Epistulae (Pliny)

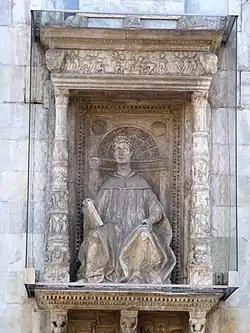
Statue of Pliny the Younger on the façade of Cathedral of S. Maria Maggiore in Como

The Epistulae ("letters") are a series of personal missives by Pliny the Younger directed to his friends and associates. These Latin letters are a unique testimony of Roman administrative history and everyday life in the 1st century. The style is very different from that in the "Panegyricus", and some commentators maintain that Pliny initiated a new genre: the letter written for publication. The genre of the letter collection offers a different type of record than the more usual history; one that dispenses with objectivity but is no less valuable for it. Especially noteworthy among the letters are two in which he describes the eruption of Mount Vesuvius in 79 during which his uncle Pliny the Elder died ("Epistulae" VI.16, VI.20), and one in which he asks the Emperor for instructions regarding official policy concerning Christians ("Epistulae" X.96).